Crewe railway station

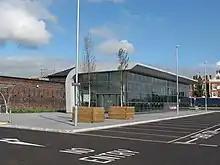
The Weston Road entrance, added in 2014.

In 1985 in a £14.3 million scheme, the track layout was modernised and simplified, eliminating many points and crossings and allowing running over the North Junction. At the same time all but one of the six 1902 extension platforms were taken out of use. Four Class 40 locomotives were reallocated to this work in 1985, and were renumbered as 97405–97408 for the engineering duties.